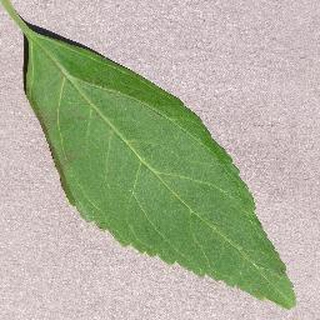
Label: healthy_cherry